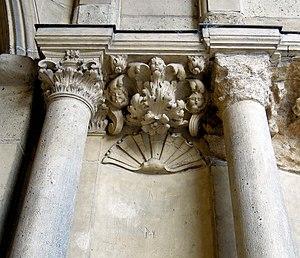
Le palais de Charlemagne est un édifice situé à Attigny, en France, construit à l'époque de la Renaissance française, sur les ruines d'un ancien palais carolingien.